History of the People's Republic of China

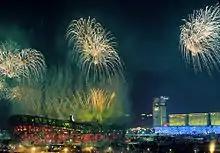
The 2008 Beijing Olympics

In November 1991, China joined the Asia-Pacific Economic Cooperation. The 1990s saw the peaceful Handover of Hong Kong and Macau by the United Kingdom and Portugal respectively to China. Hong Kong and Macau mostly continued their own governance, retaining independence in their economic, social, and judicial systems until 2019, when Beijing tried to expand national powers in the face of large-scale protests in Hong Kong.